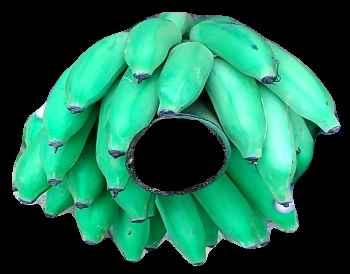
Variety: elakki-bale
Grade: grade1